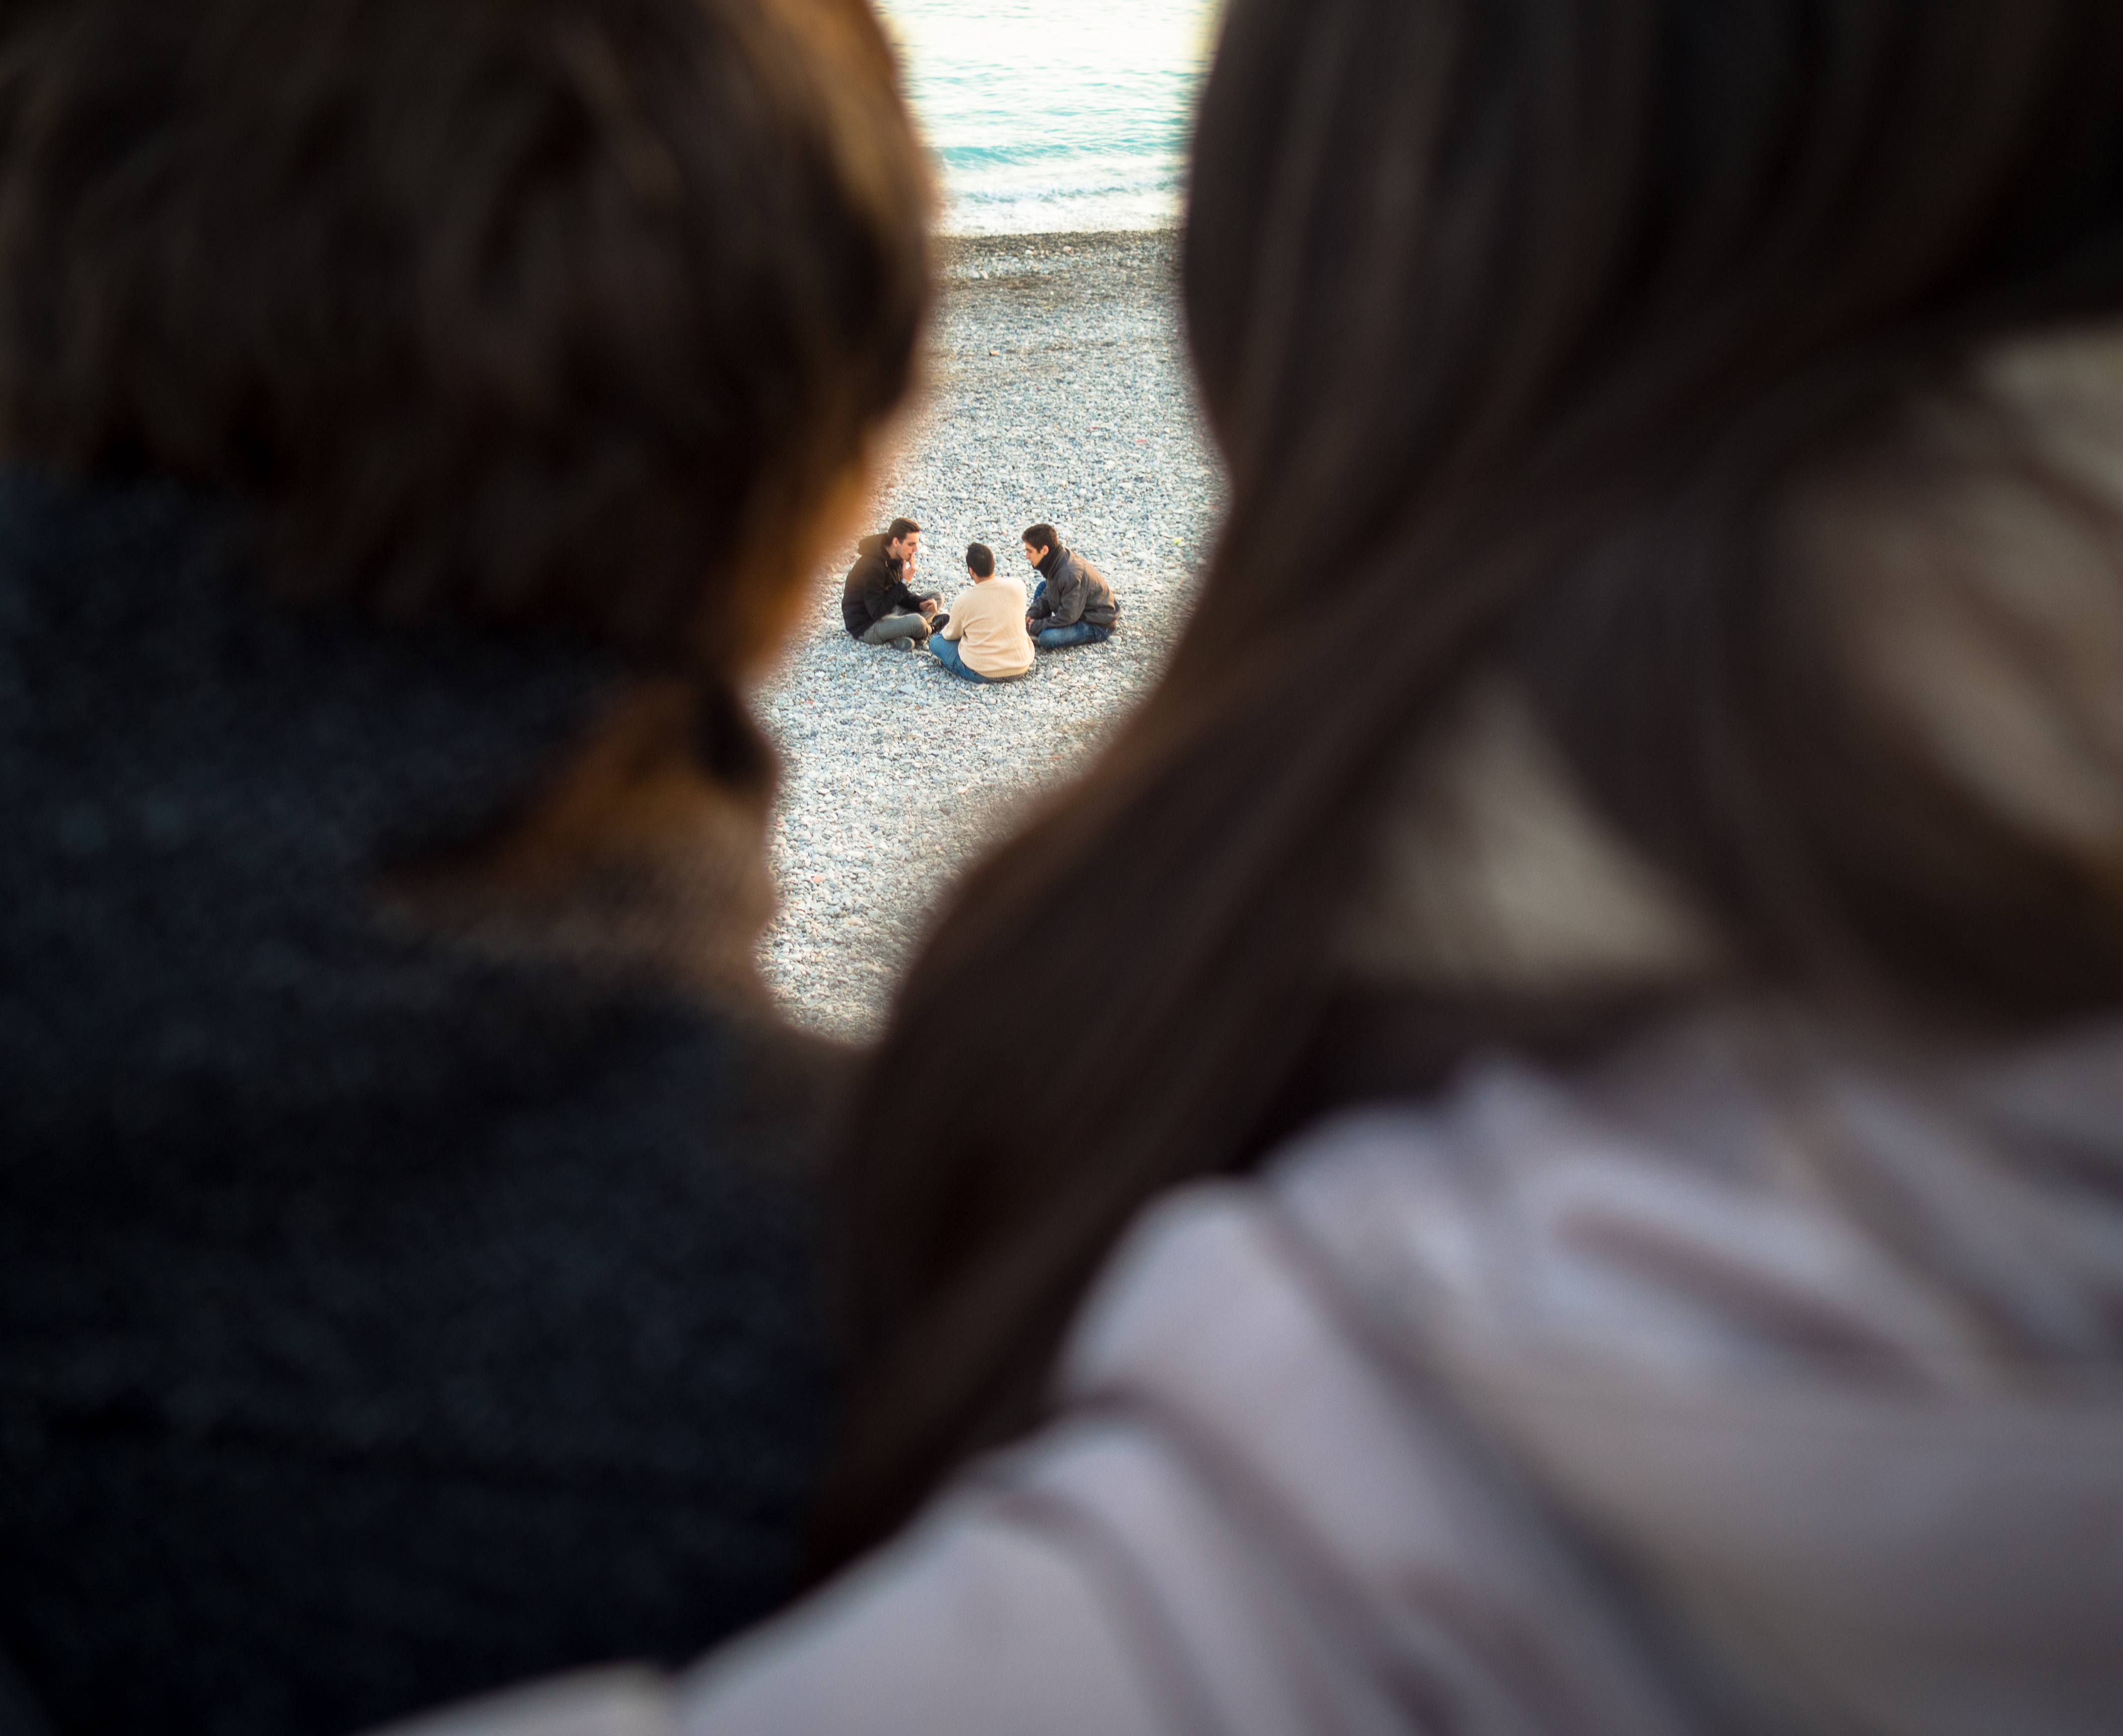
hand, white, street, photography, cat, color, blue, black, close up, human body, streetphotography, flickr, nose, sleep, thomas, eye, glasses, olympus, skin, omd, organ, fuji, leica, emotion, monochrom, leuthard, hcb, thomasleuthard, interaction